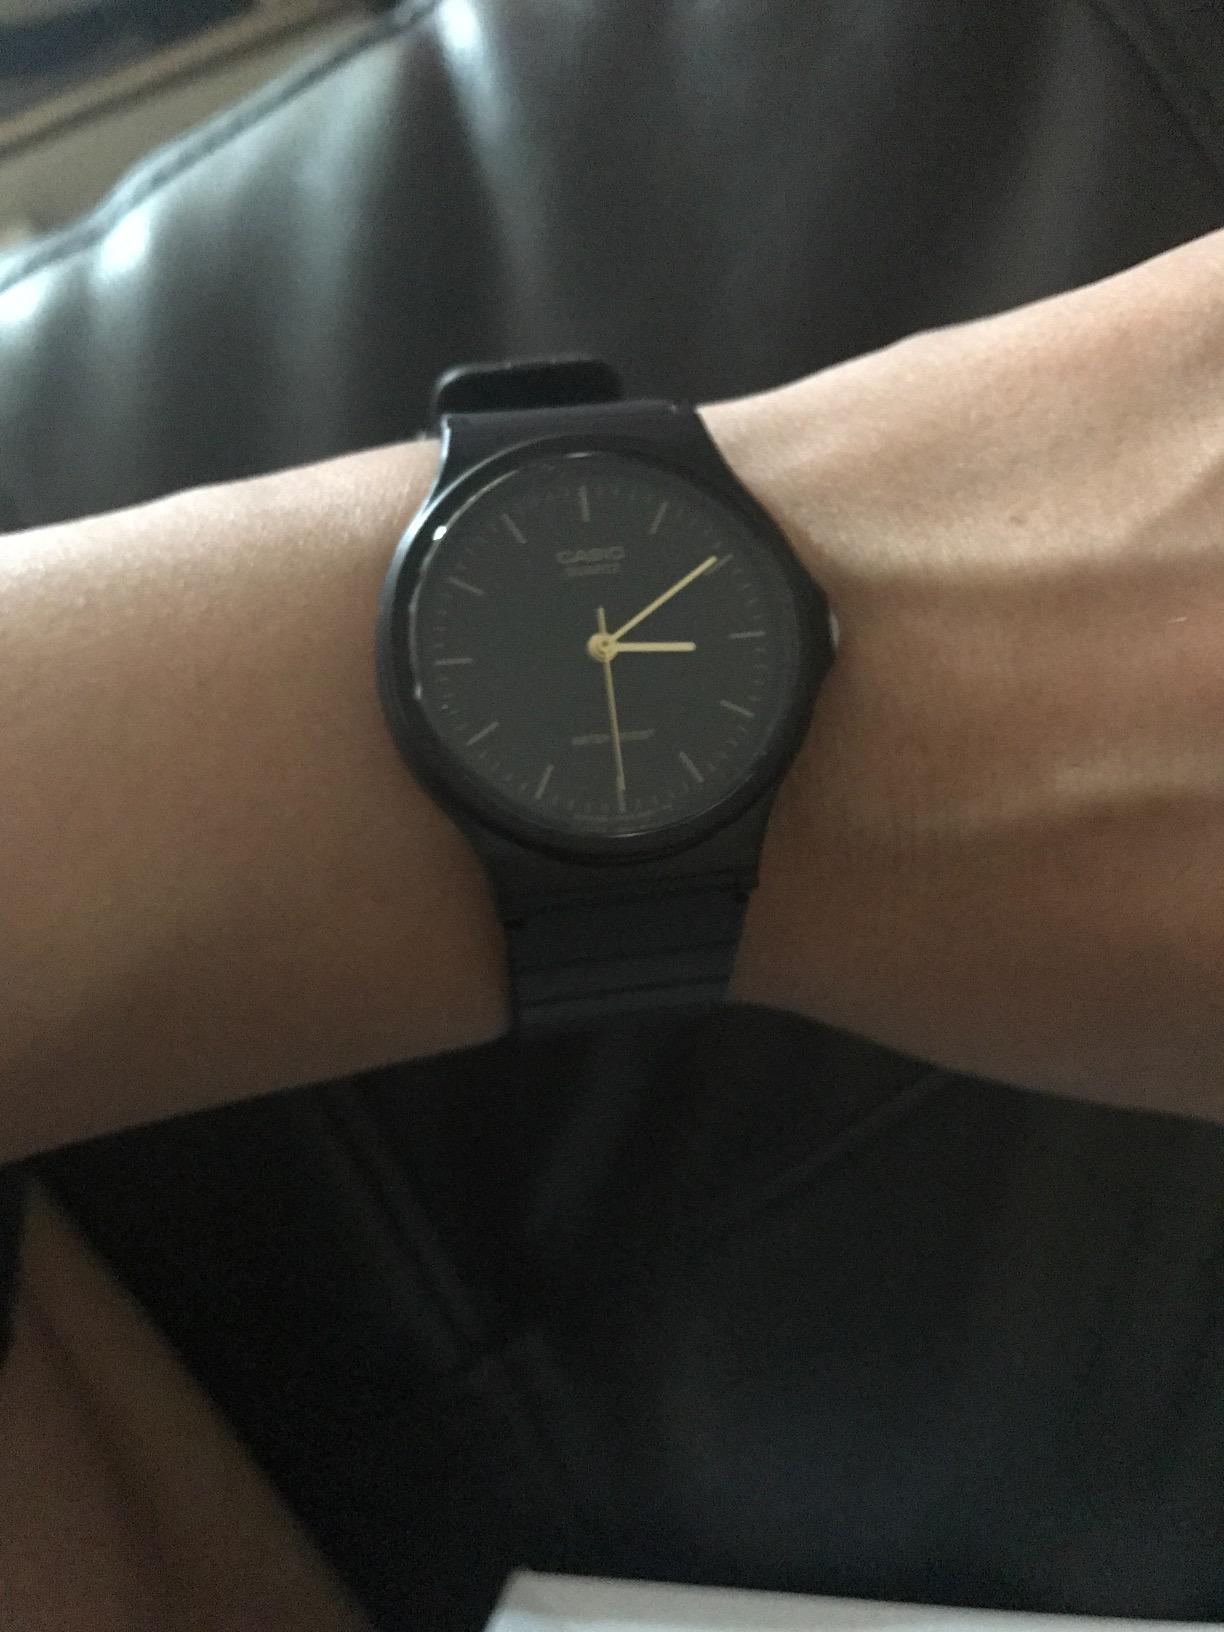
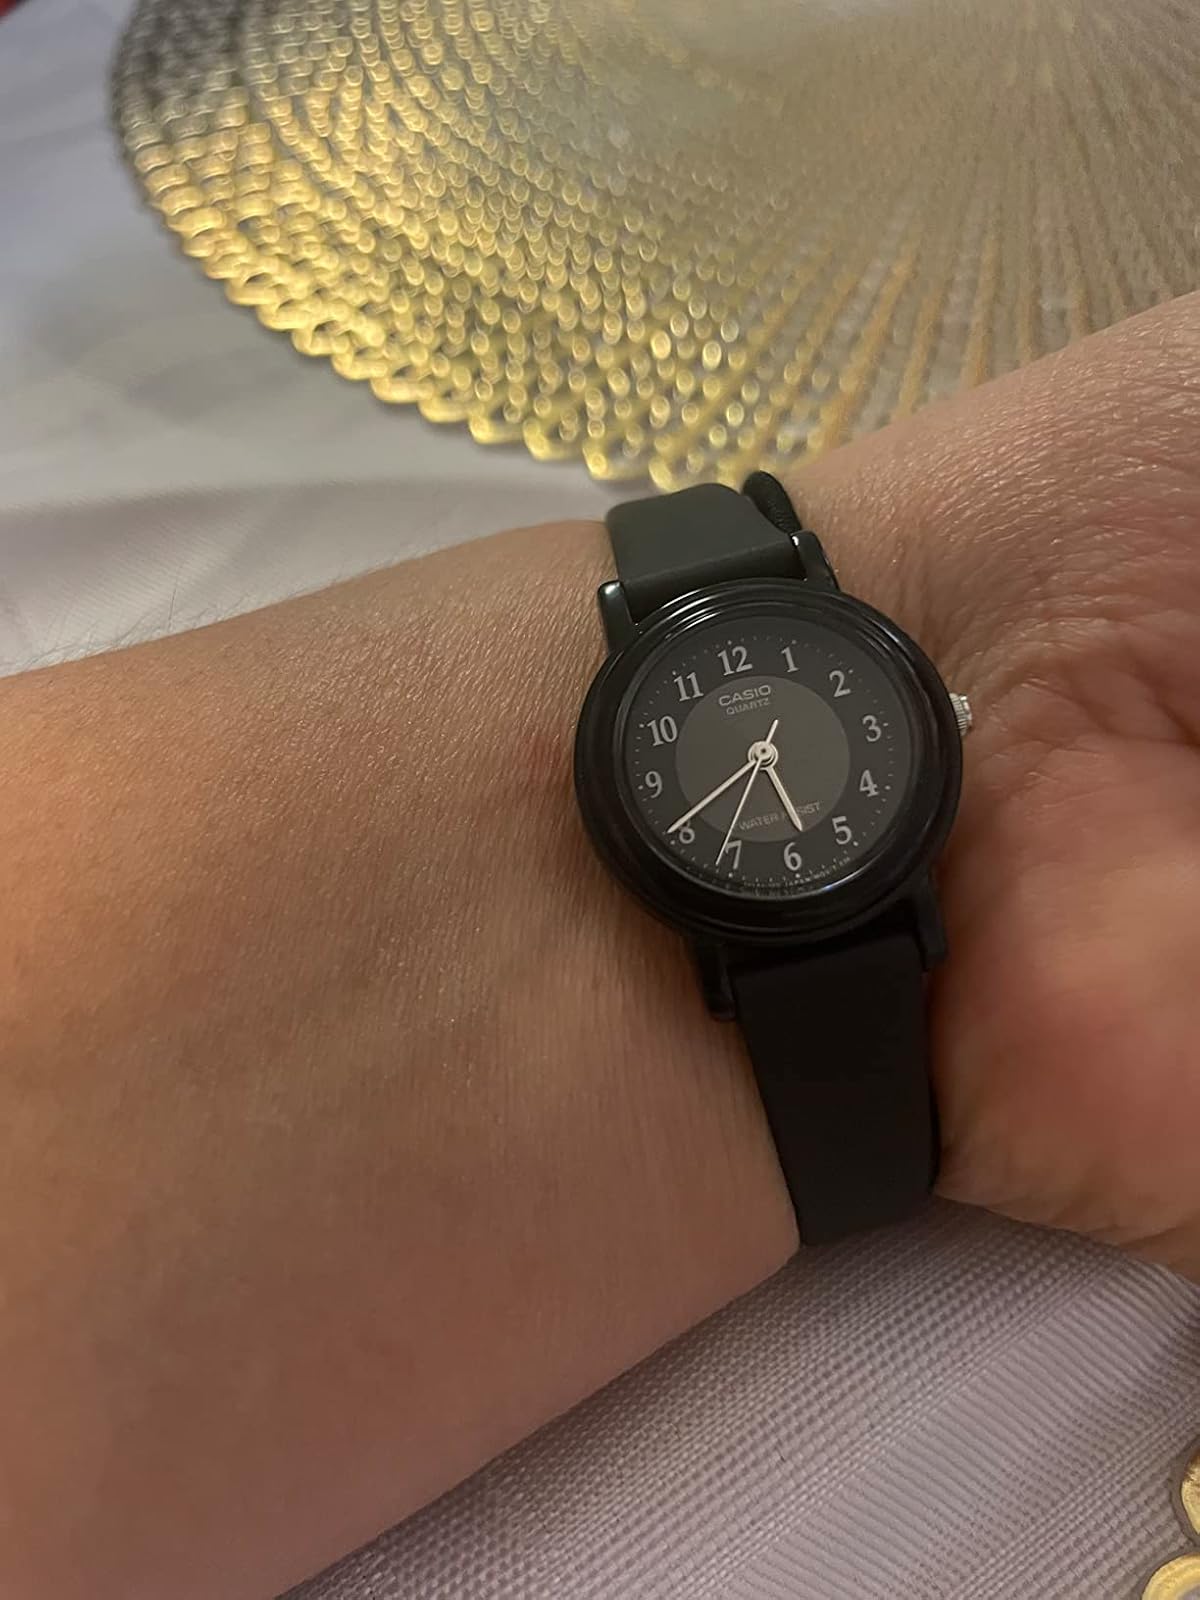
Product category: accessories_watch
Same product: no